Describe the emotion expressed in this image:  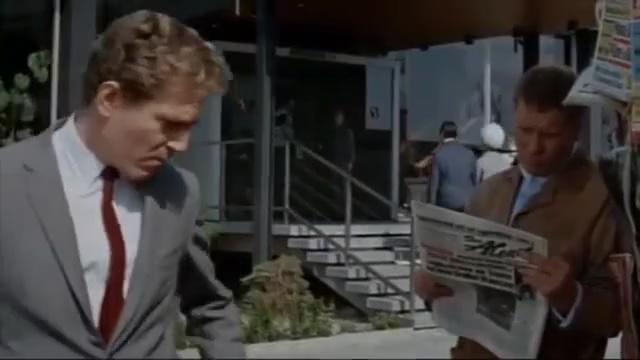
This person displays Suffering, valence and arousal with low intensity.